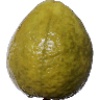
Label: Guava 1